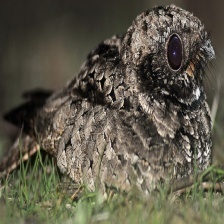
Species: COMMON POORWILL
Scientific name: PHALAENOPTILUS NUTTALLII